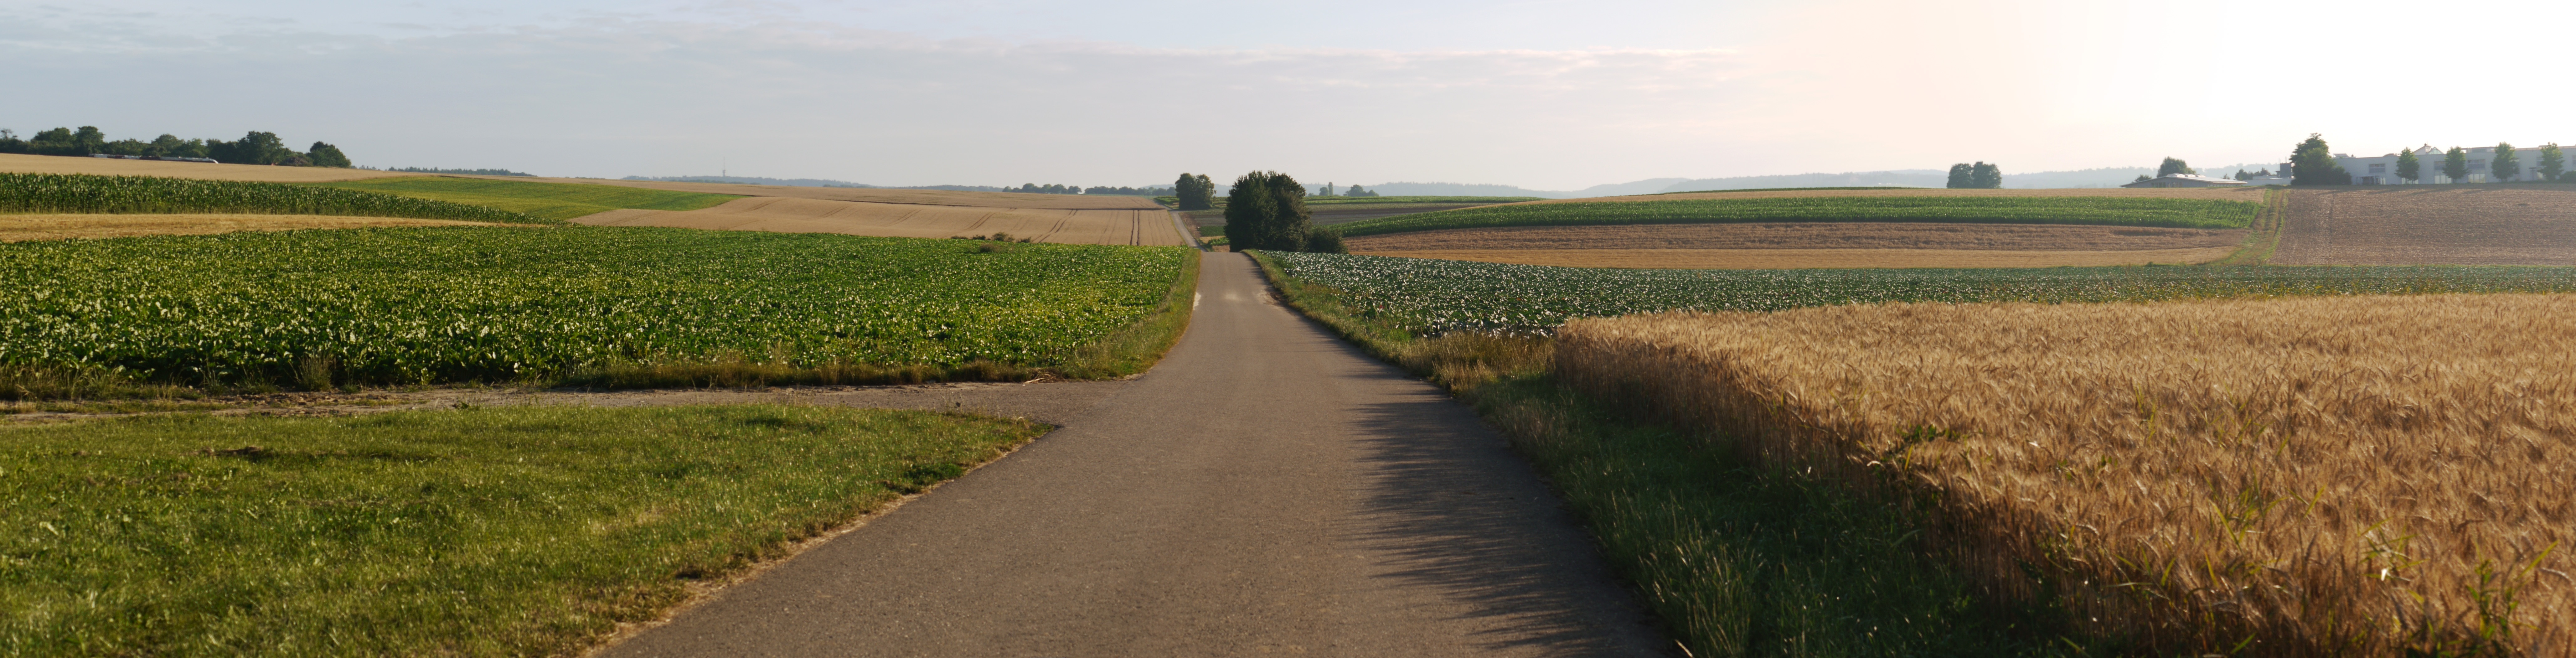
landscape, horizon, field, grain, prairie, panorama, summer, food, green, harvest, crop, peace, agriculture, waterway, wheat field, sunny, fields, grassland, cereals, silent, away, ecosystem, stuttgart, morgenstimmung, region, shades of green, paddy field, heilbronn, landscape format, swiss francs, widescreen, baden wurttemberg, grass family